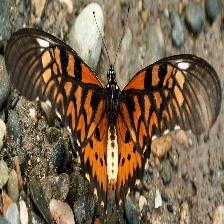
Species: AFRICAN GIANT SWALLOWTAIL